Question: Who is in the photo?
Tambaya: Wanene a hoton?
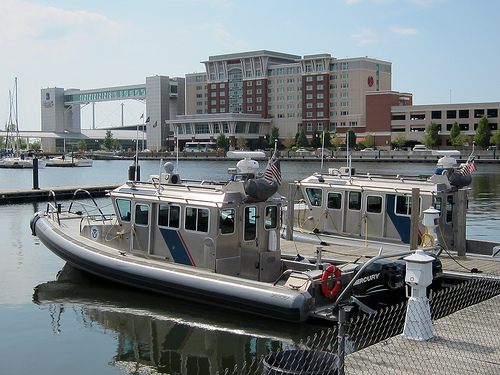
Answer: No one.
Amsa: Babu kowa.